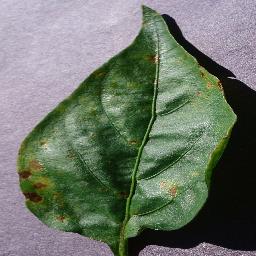
Label: Pepper,_bell___Bacterial_spot